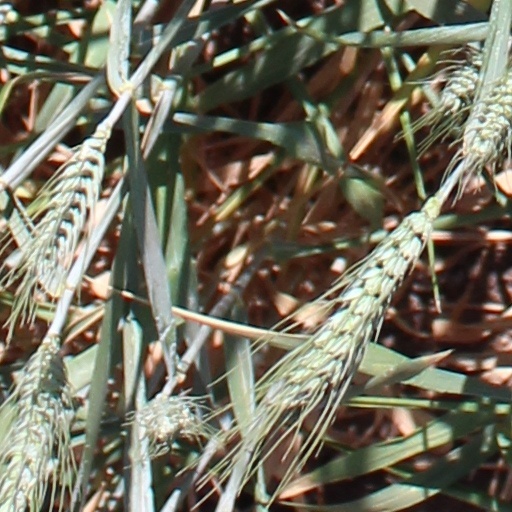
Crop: wheat